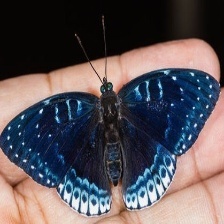
Species: POPINJAY